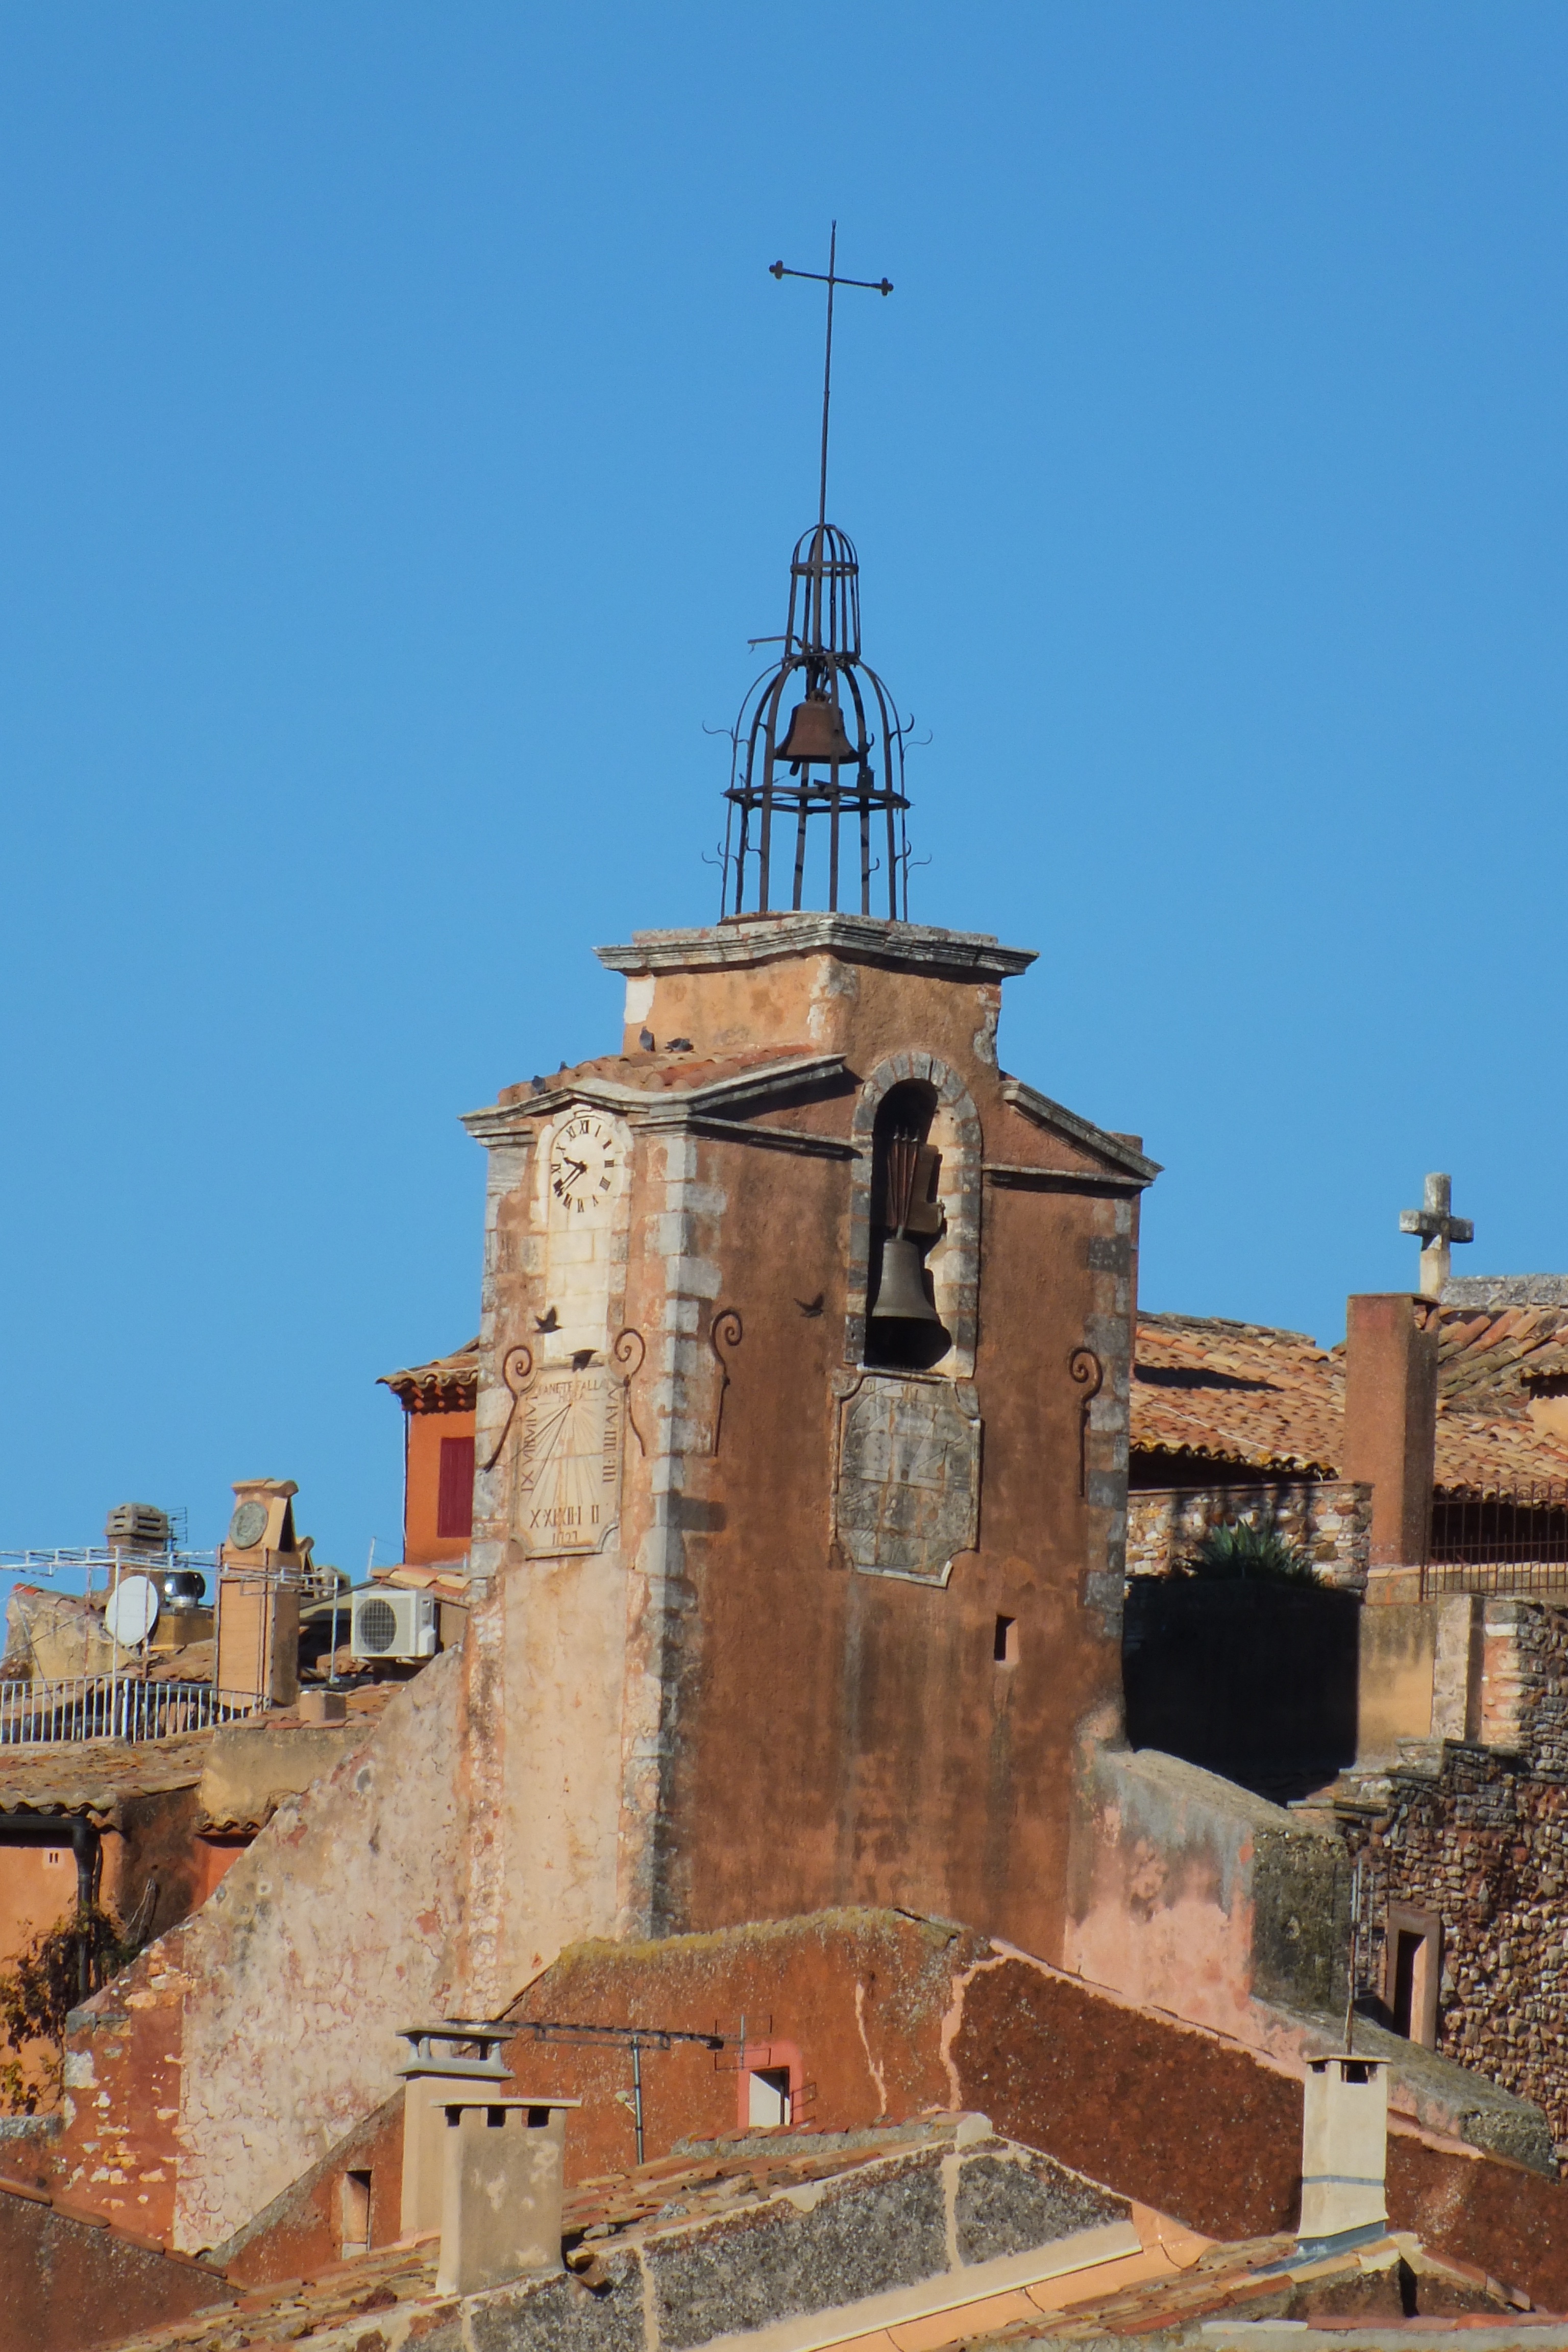
town, building, village, tower, landmark, church, cathedral, place of worship, bell tower, spire, steeple, roussillon, ancient history, languedoc roussillon